Rye and Camber Tramway

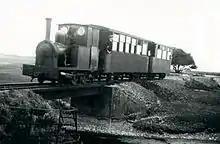
Rye and Camber Tramway - 'Victoria' with train crosses Broadwater Bridge (1914)

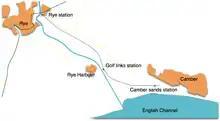
Map of the Rye and Camber Tramway

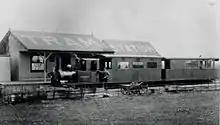
Rye and Camber Tramway - Rye Station

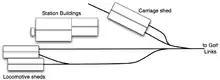
Rye Station

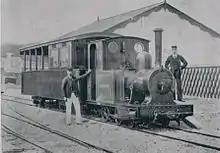
Rye and Camber Tramway - 'Camber' at Rye with the Bagnall coach (1895)

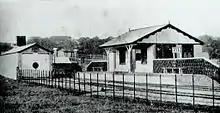
Rye and Camber Tramway - Original Rye Station (1895)

The Rye and Camber Tramway was an English railway in East Sussex. It was of narrow gauge, relatively unusual amongst British narrow gauge railways. It operated from 1895 until 1939, connecting Rye to the coast. It was about in length, and had three stations – Rye, Golf Links and Camber Sands. It operated mainly to transport golfers to the golf links and holidaymakers to the coastal dunes.